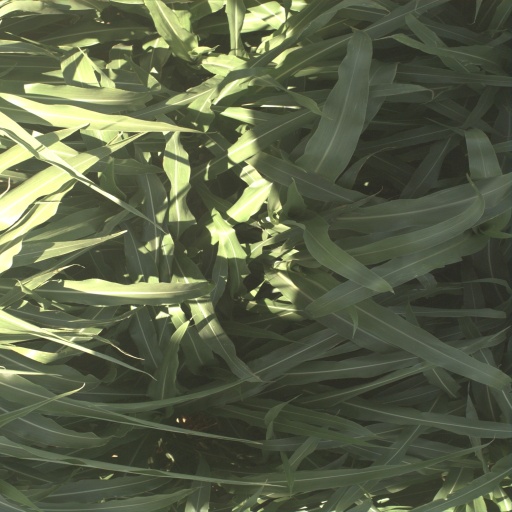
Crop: sorghum